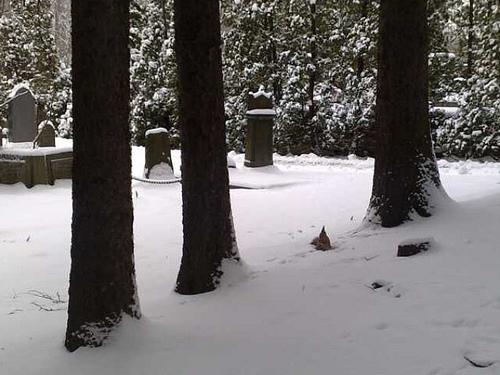
Weather: snow or frosty